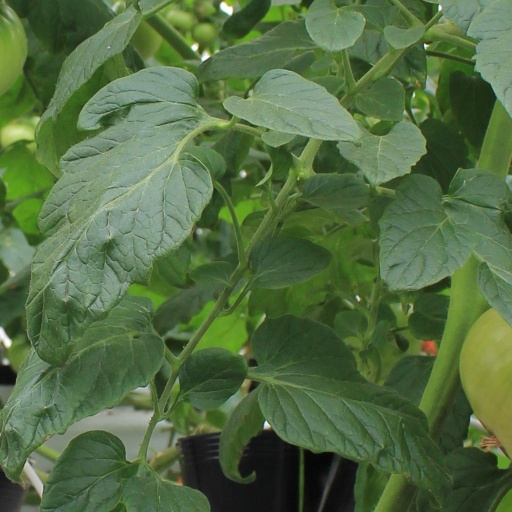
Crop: tomato